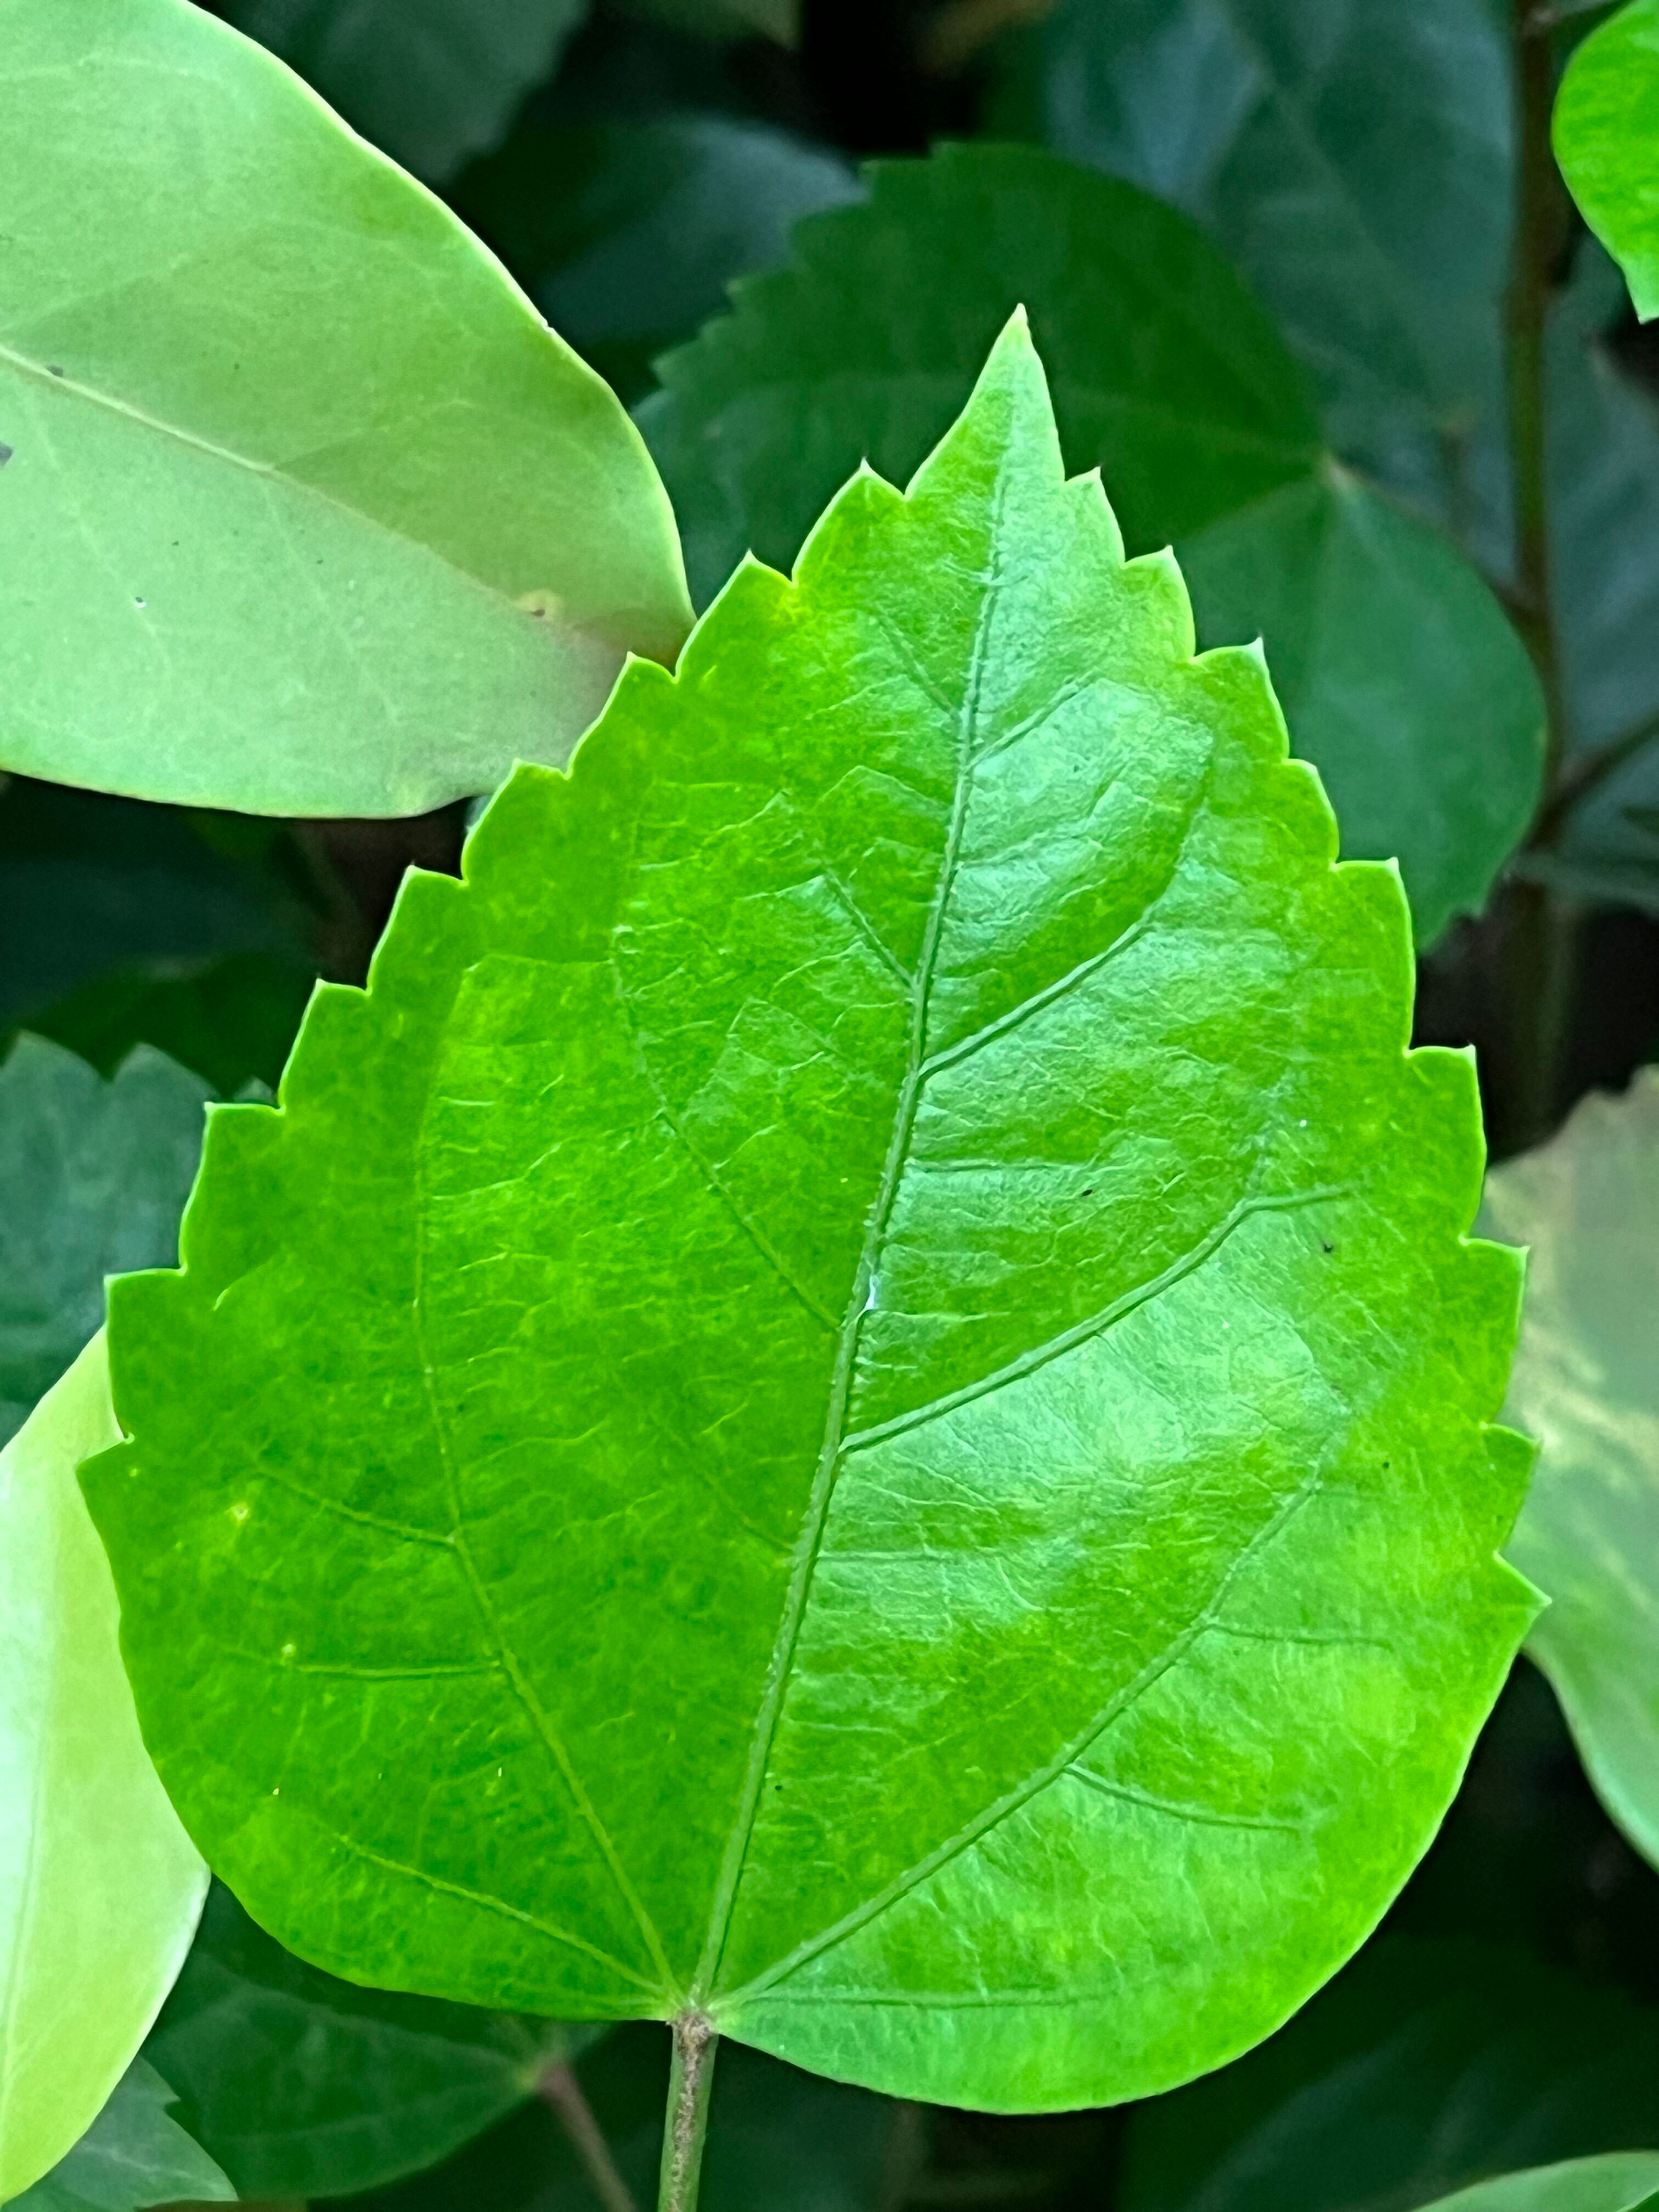
Plant species: hibiscus-rosa-sinensis